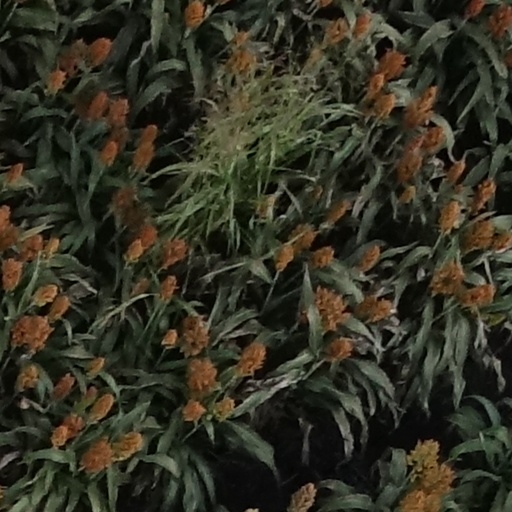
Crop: sorghum